Kimmage

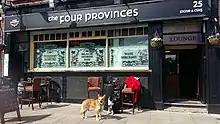
The Four Provinces pub

Crough's KCR House (formerly The Cumann Inn and The Argus Arms) is located close to the KCR. The Stone Boat, named for the feature which separated the Poddle from the City Watercourse, is also a local bar and lounge. The Four Provinces (formerly the Black Horse Inn) on Ravensdale Park was opened in 2019 by the local microbrewery Four Provinces Brew Company. The main shopping area is Kimmage village on the Lower Kimmage Road. The SuperValu shopping centre is located on Sundrive Road, it also houses a pharmacy and a small café.